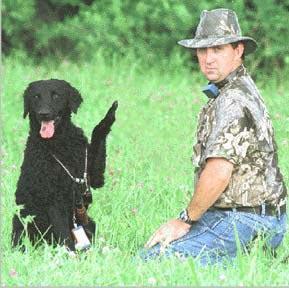
curly-coated_retriever